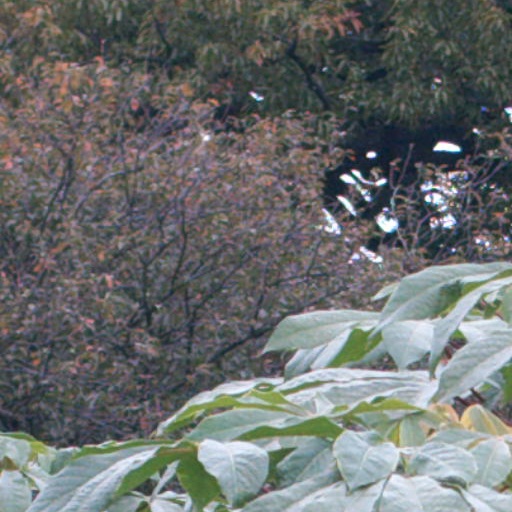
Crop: cassava